Bell 407

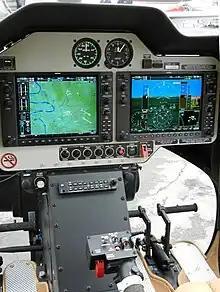
Bell 407 GX cockpit

On March 4, 2013, Bell unveiled a new armed version of the Bell 407GX, named the "407GT". It incorporates the Garmin G1000HTM flight deck to easily provide flight information. It can include infrared cameras, various armaments, and equipment to perform different missions such as armed transport, search-and-rescue, reconnaissance, and medical evacuation. The GT version uses the Universal Weapons Pylon, derived from the Bell OH-58 Kiowa, to carry different weapons including machine guns, rockets, and anti-armor missiles.